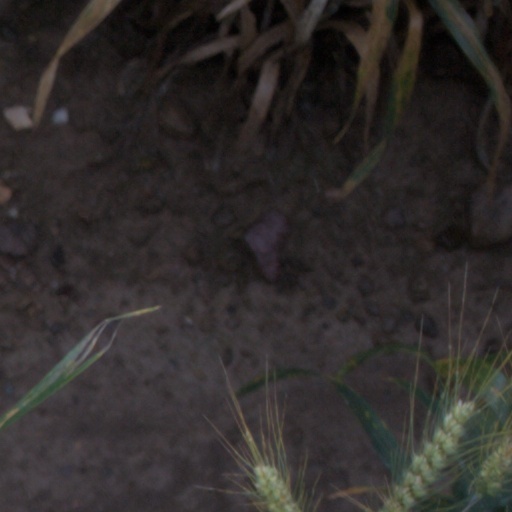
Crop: wheat